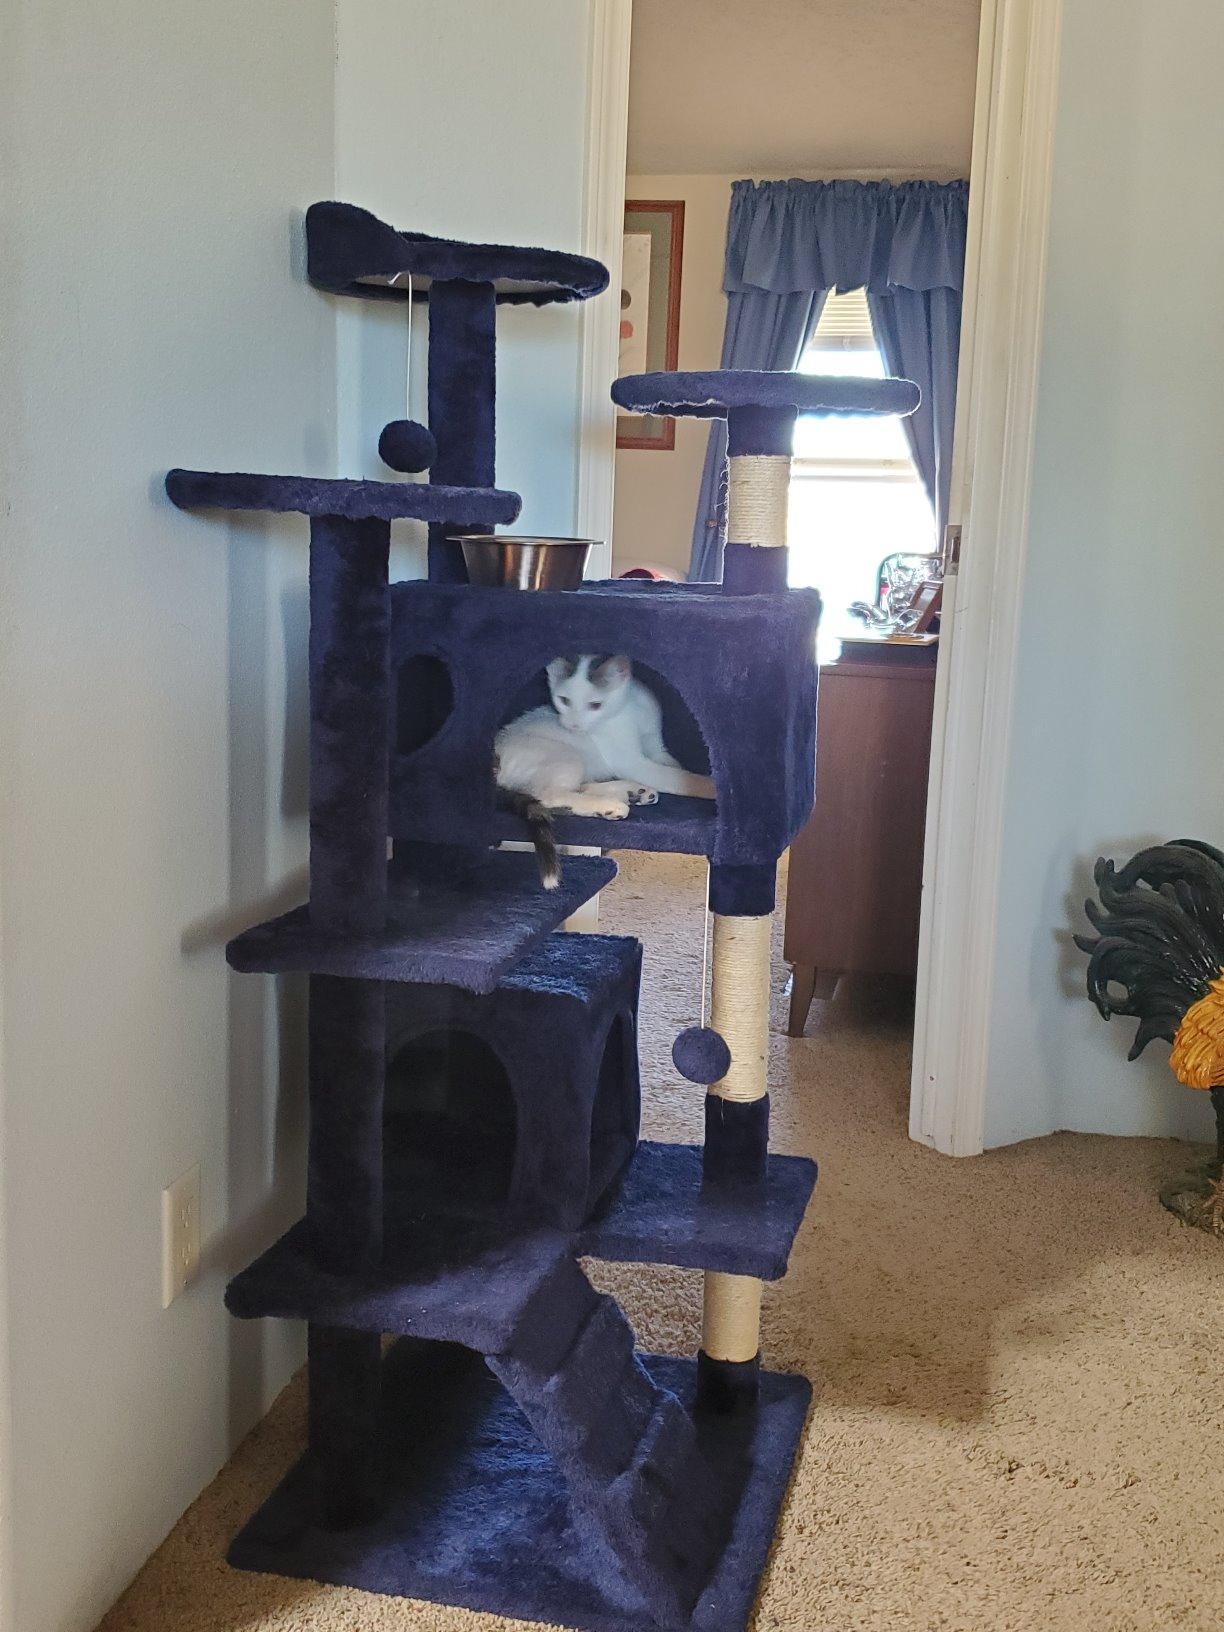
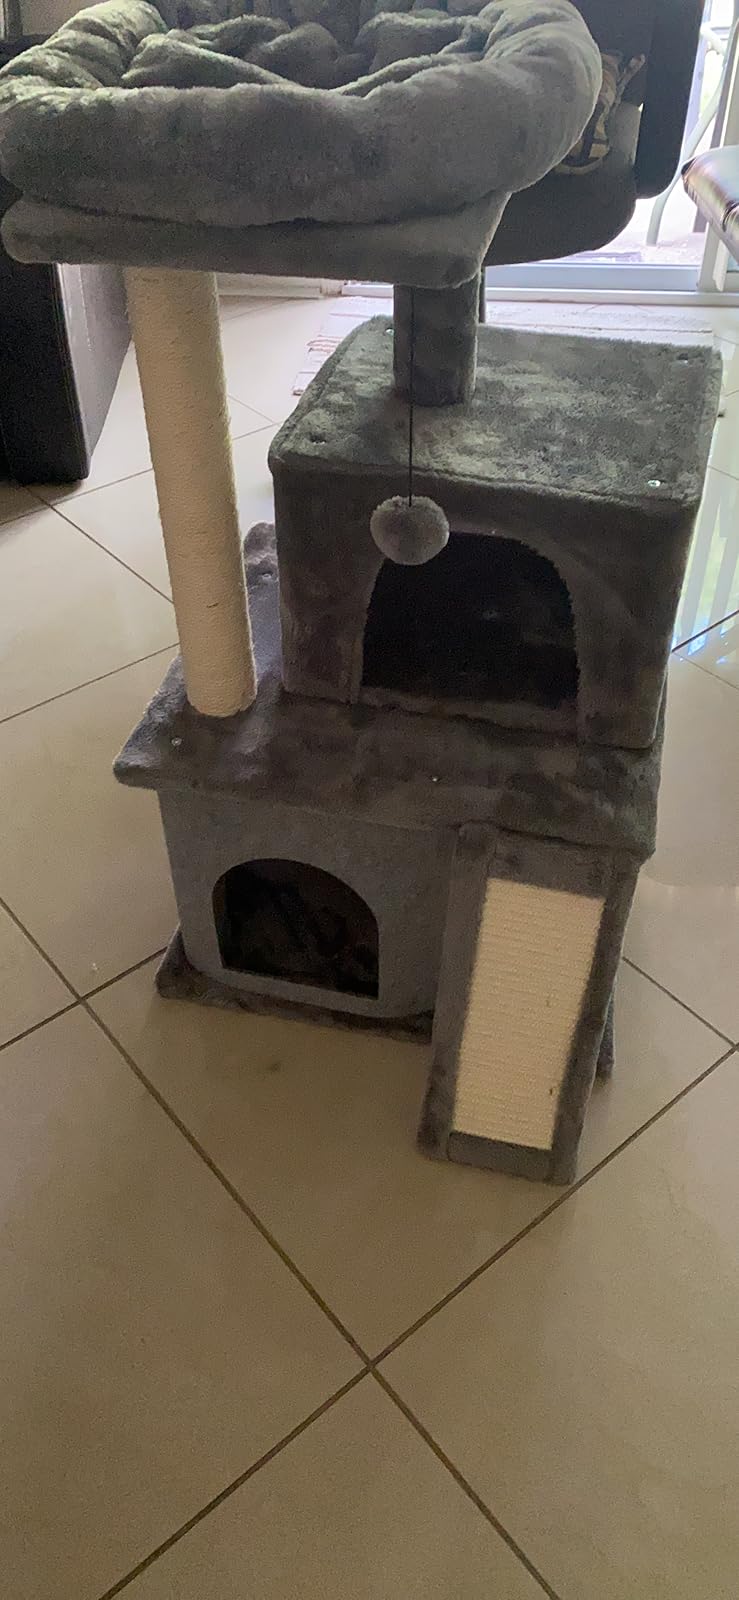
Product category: items_cat tree
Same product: no